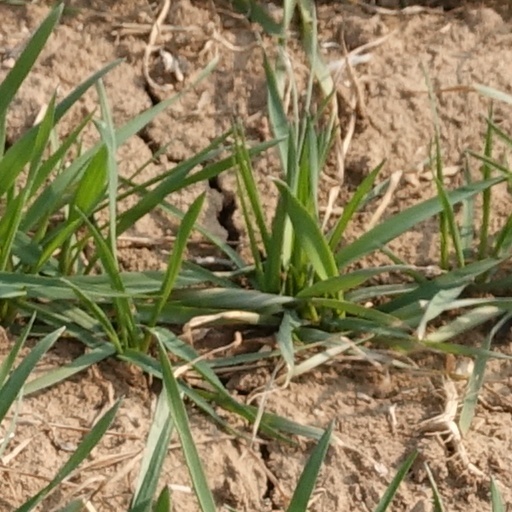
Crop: wheat